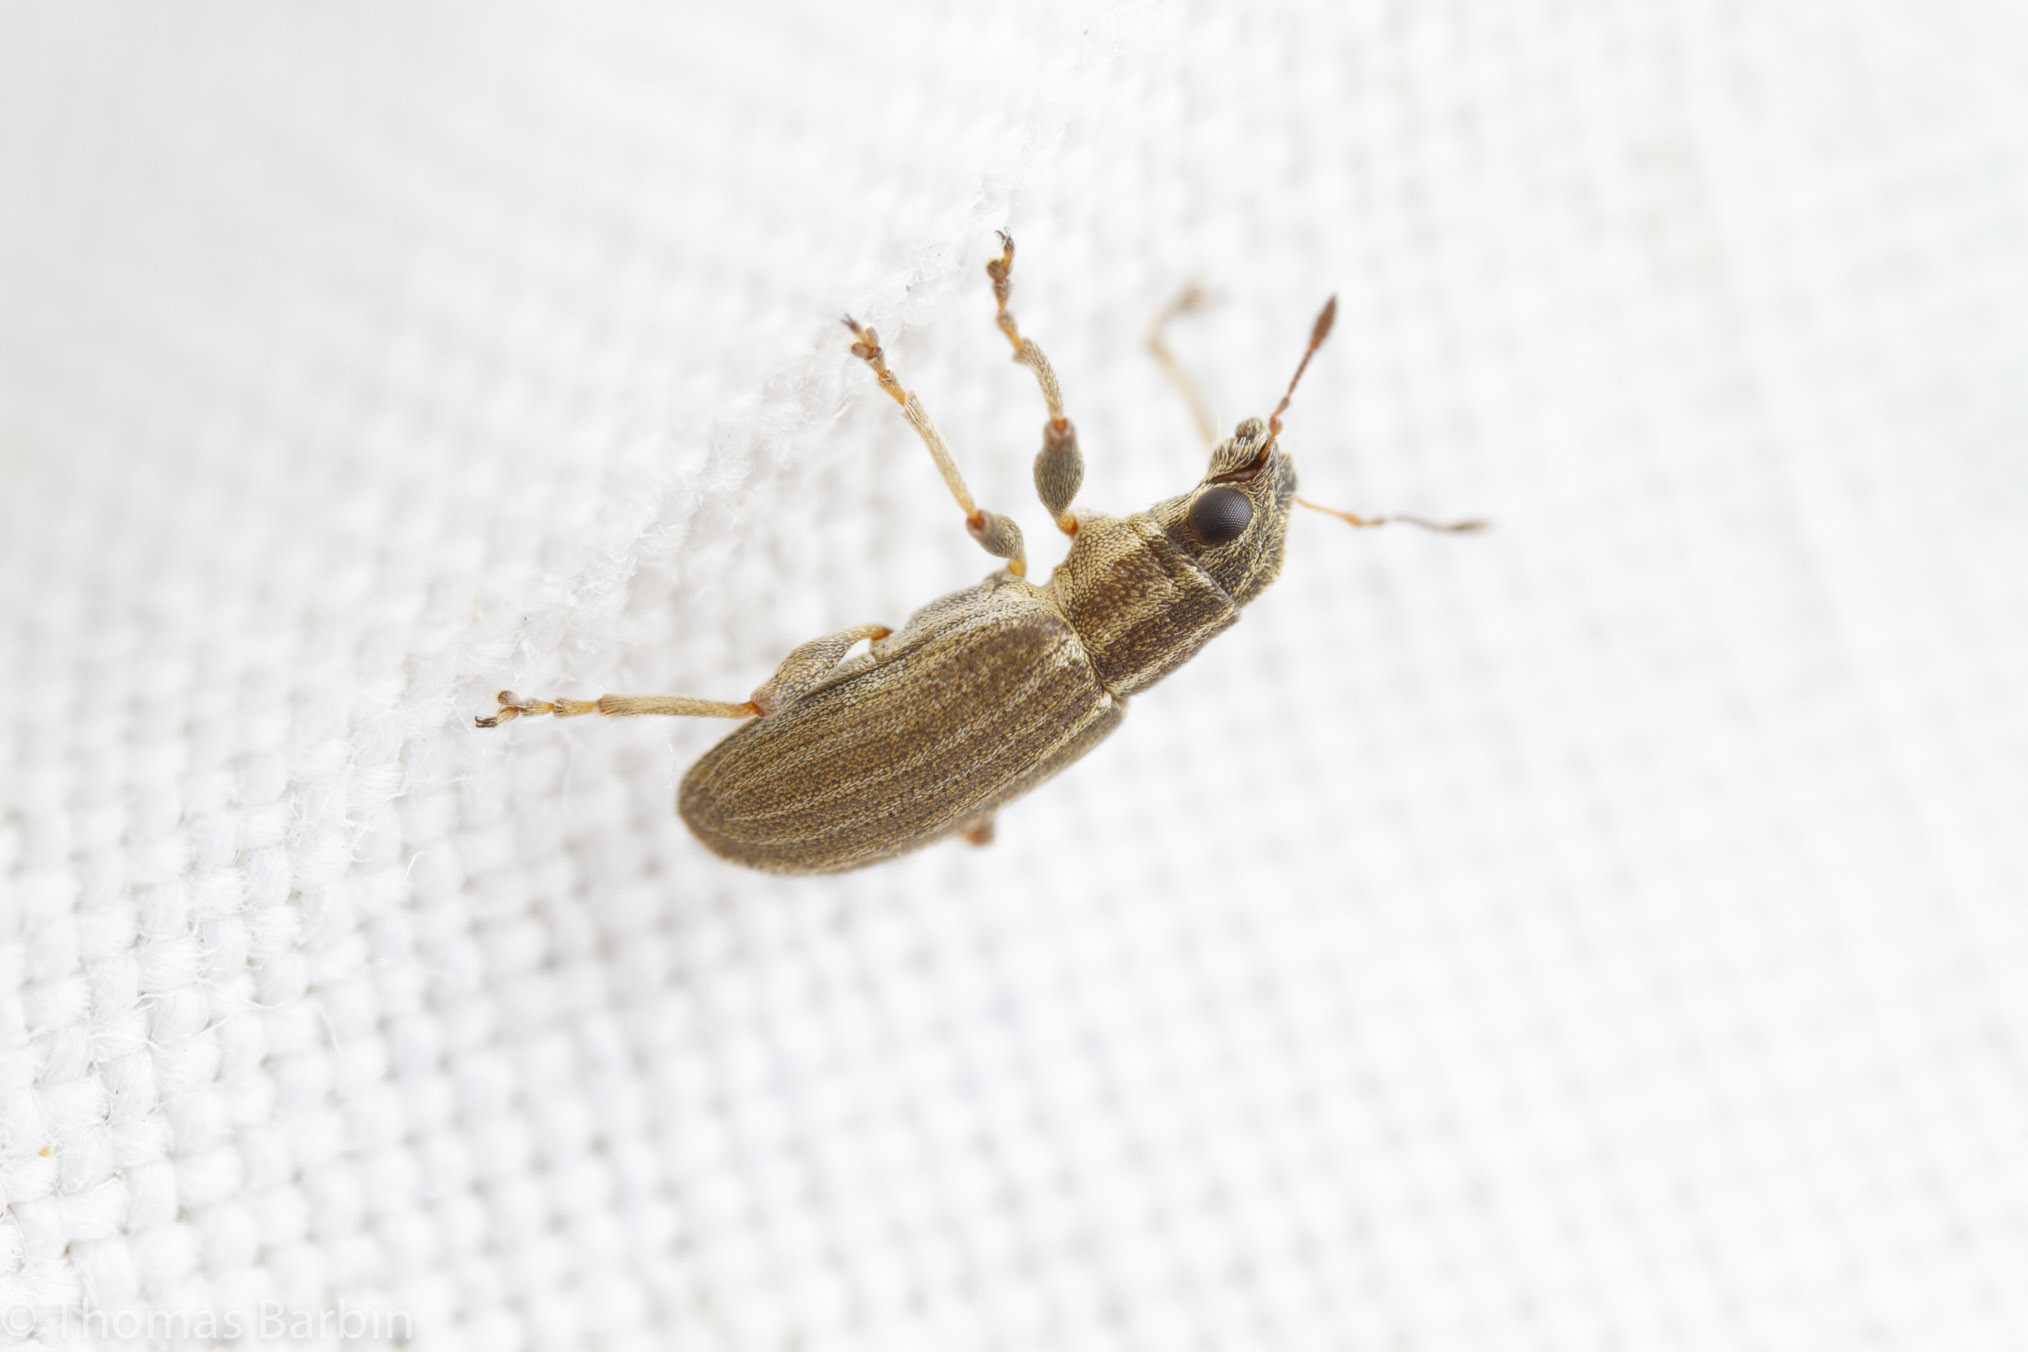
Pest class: pea_leaf_weevil